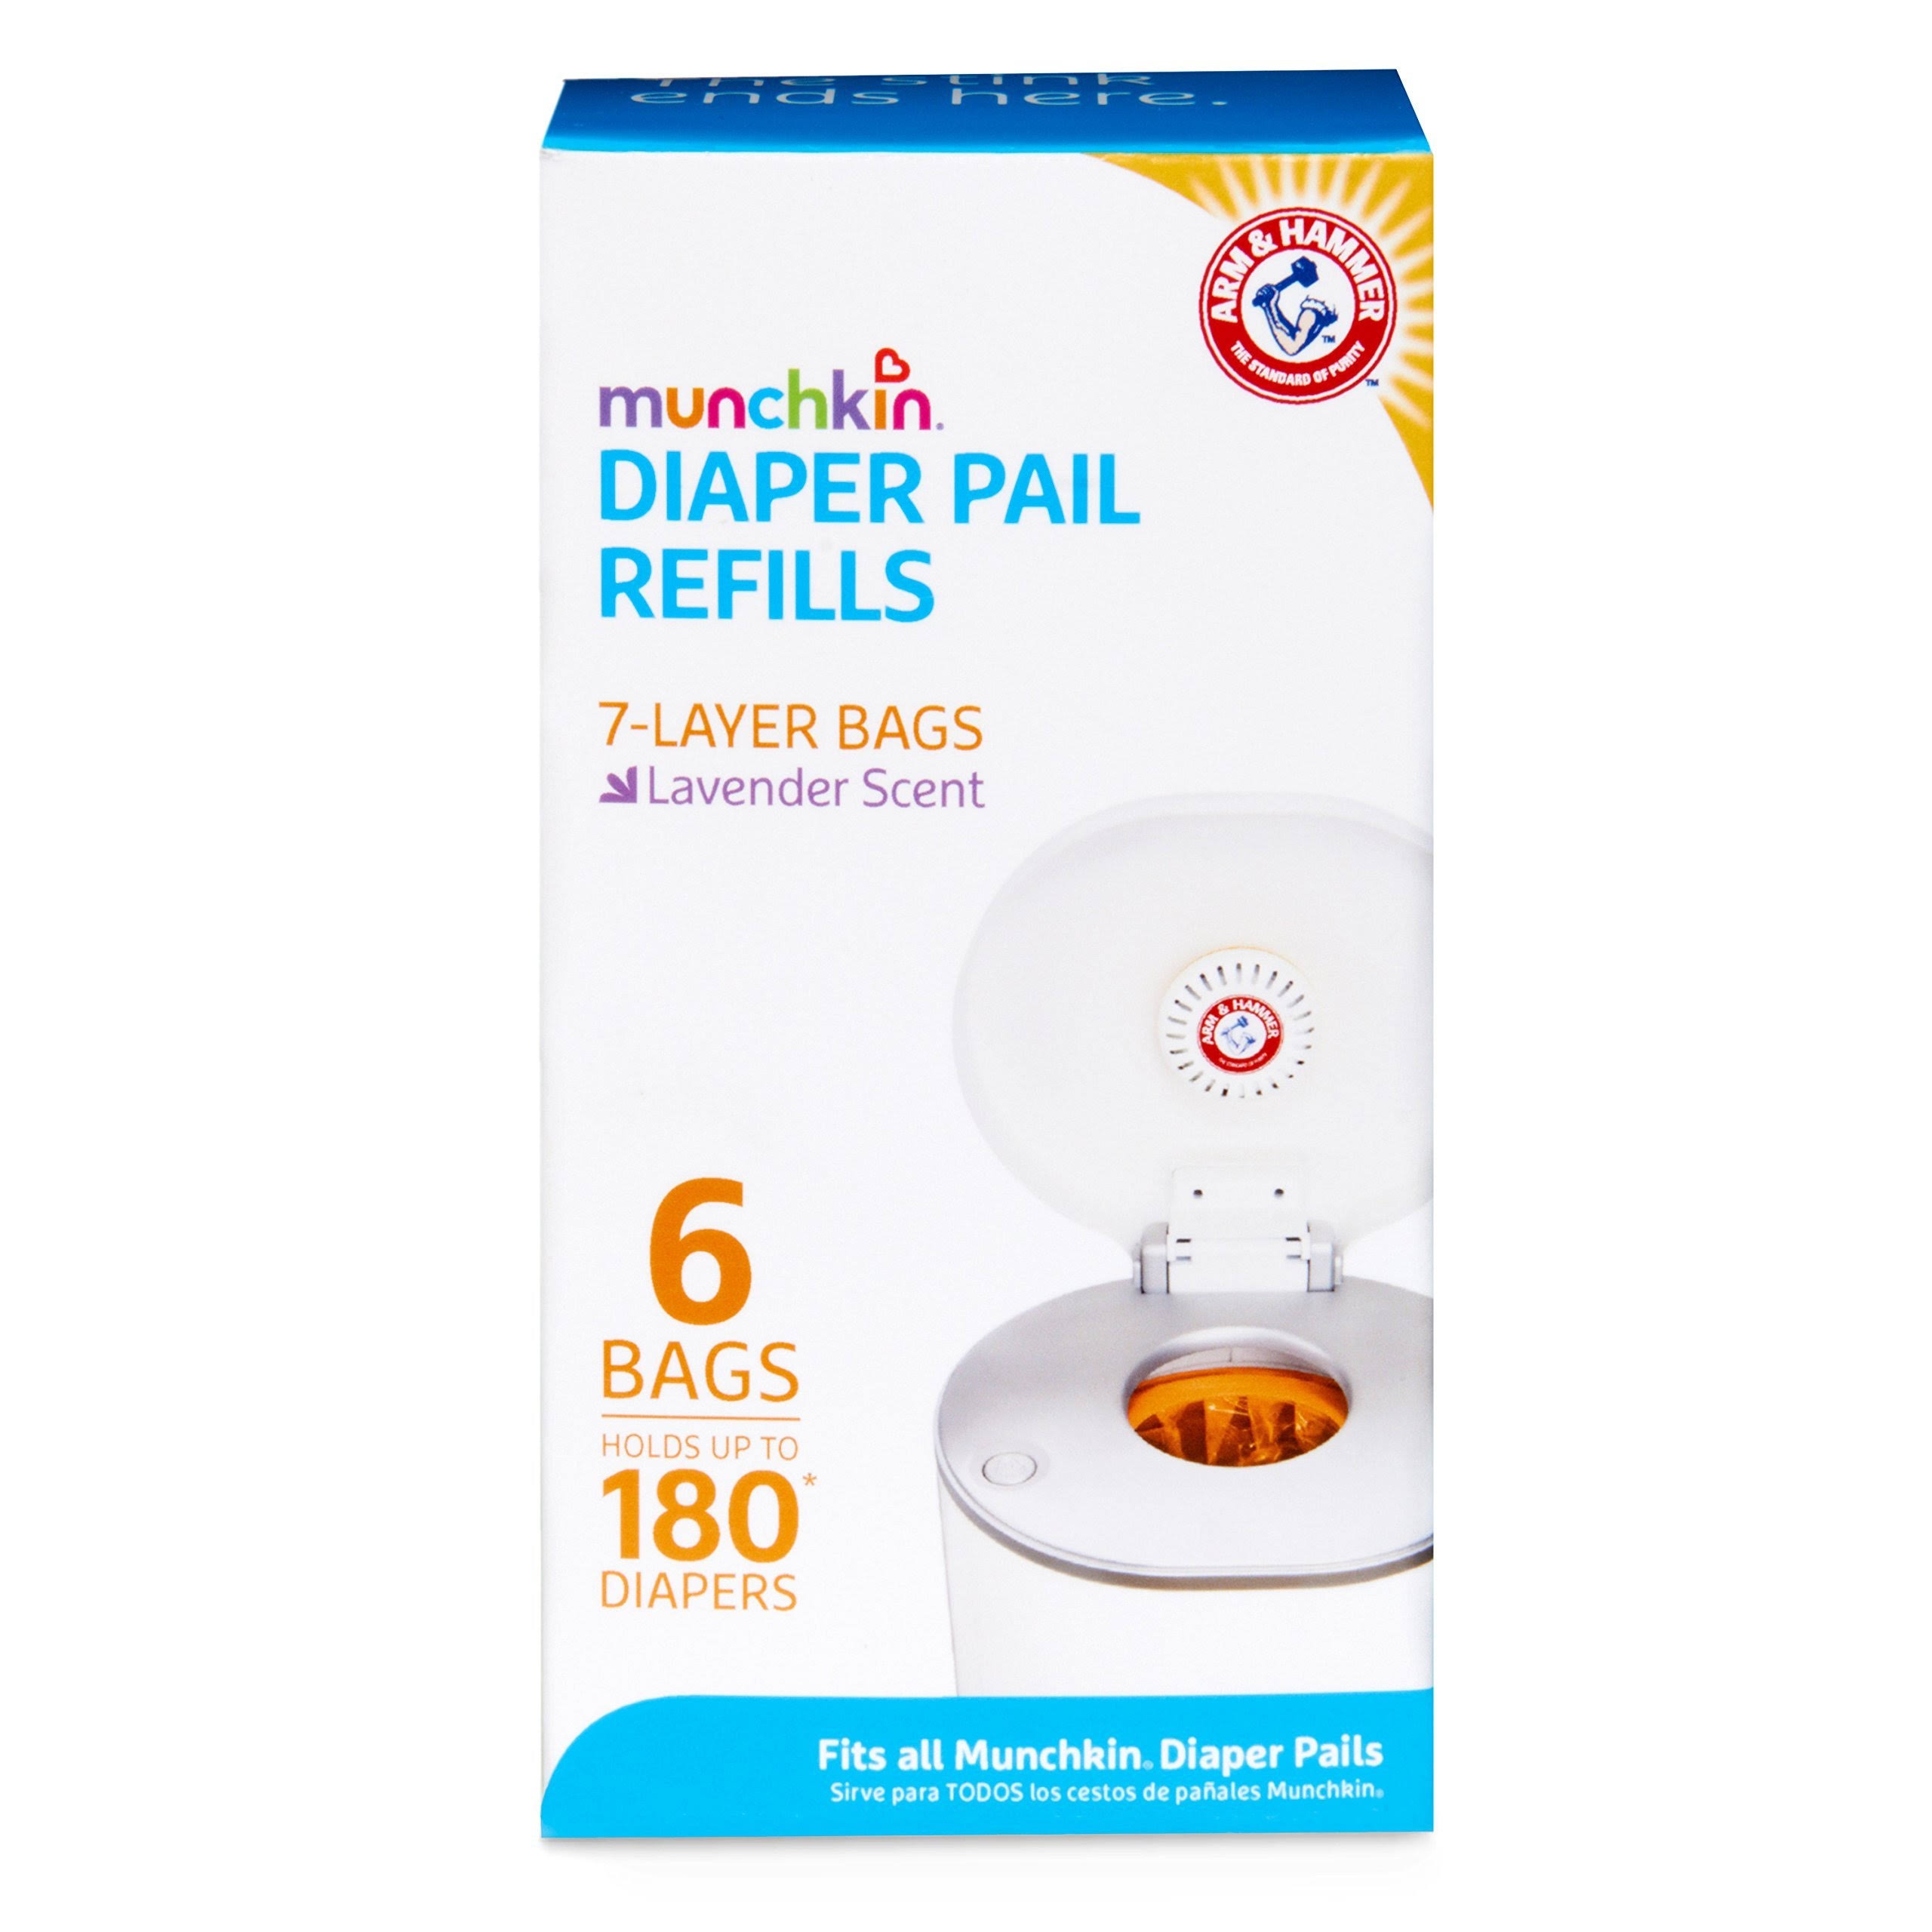
Munchkin Arm & Hammer Diaper Pail SNAP, Seal and Toss Refill Bags - 6
These 7-layer Snap, Seal & Toss bags are made to fit all Munchkin Diaper Pails, which uses the lavender-scented, odor busting duo of baking soda and self-sealing technology to keep babys room smelling fresh. Each refill bag holds up to 30 diapers and snaps shut, locking odors away allowing for a quick and easy toss – no cutting or tying required! Lavender scented bags Contains 6 bags which can holds up to 180 diapers Easy, one-handed use, just snap, seal and toss No cutting or tying required Fits all Munchkin diaper pails
Brand: Polly Deal Den
Category: Baby & Toddler > Diapering > Diaper Pail Accessories